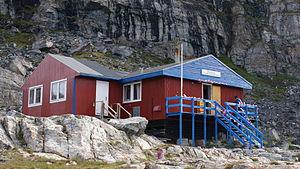
Ukkusissat
Ukkusissat Katersortarfiat, forsamlingshuset i Ukkusissat.
Ukkusissat er en grønlandsk bygd i Qaasuitsup Kommune. Bygden, der har ca. 155 indbyggere, ligger ca. 42 km nord for Uummannaq i Vestgrønland. Ca. 25 km nordøst for Ukkusissat ligger minebyen Maamorilik med minen Den sorte Engel.